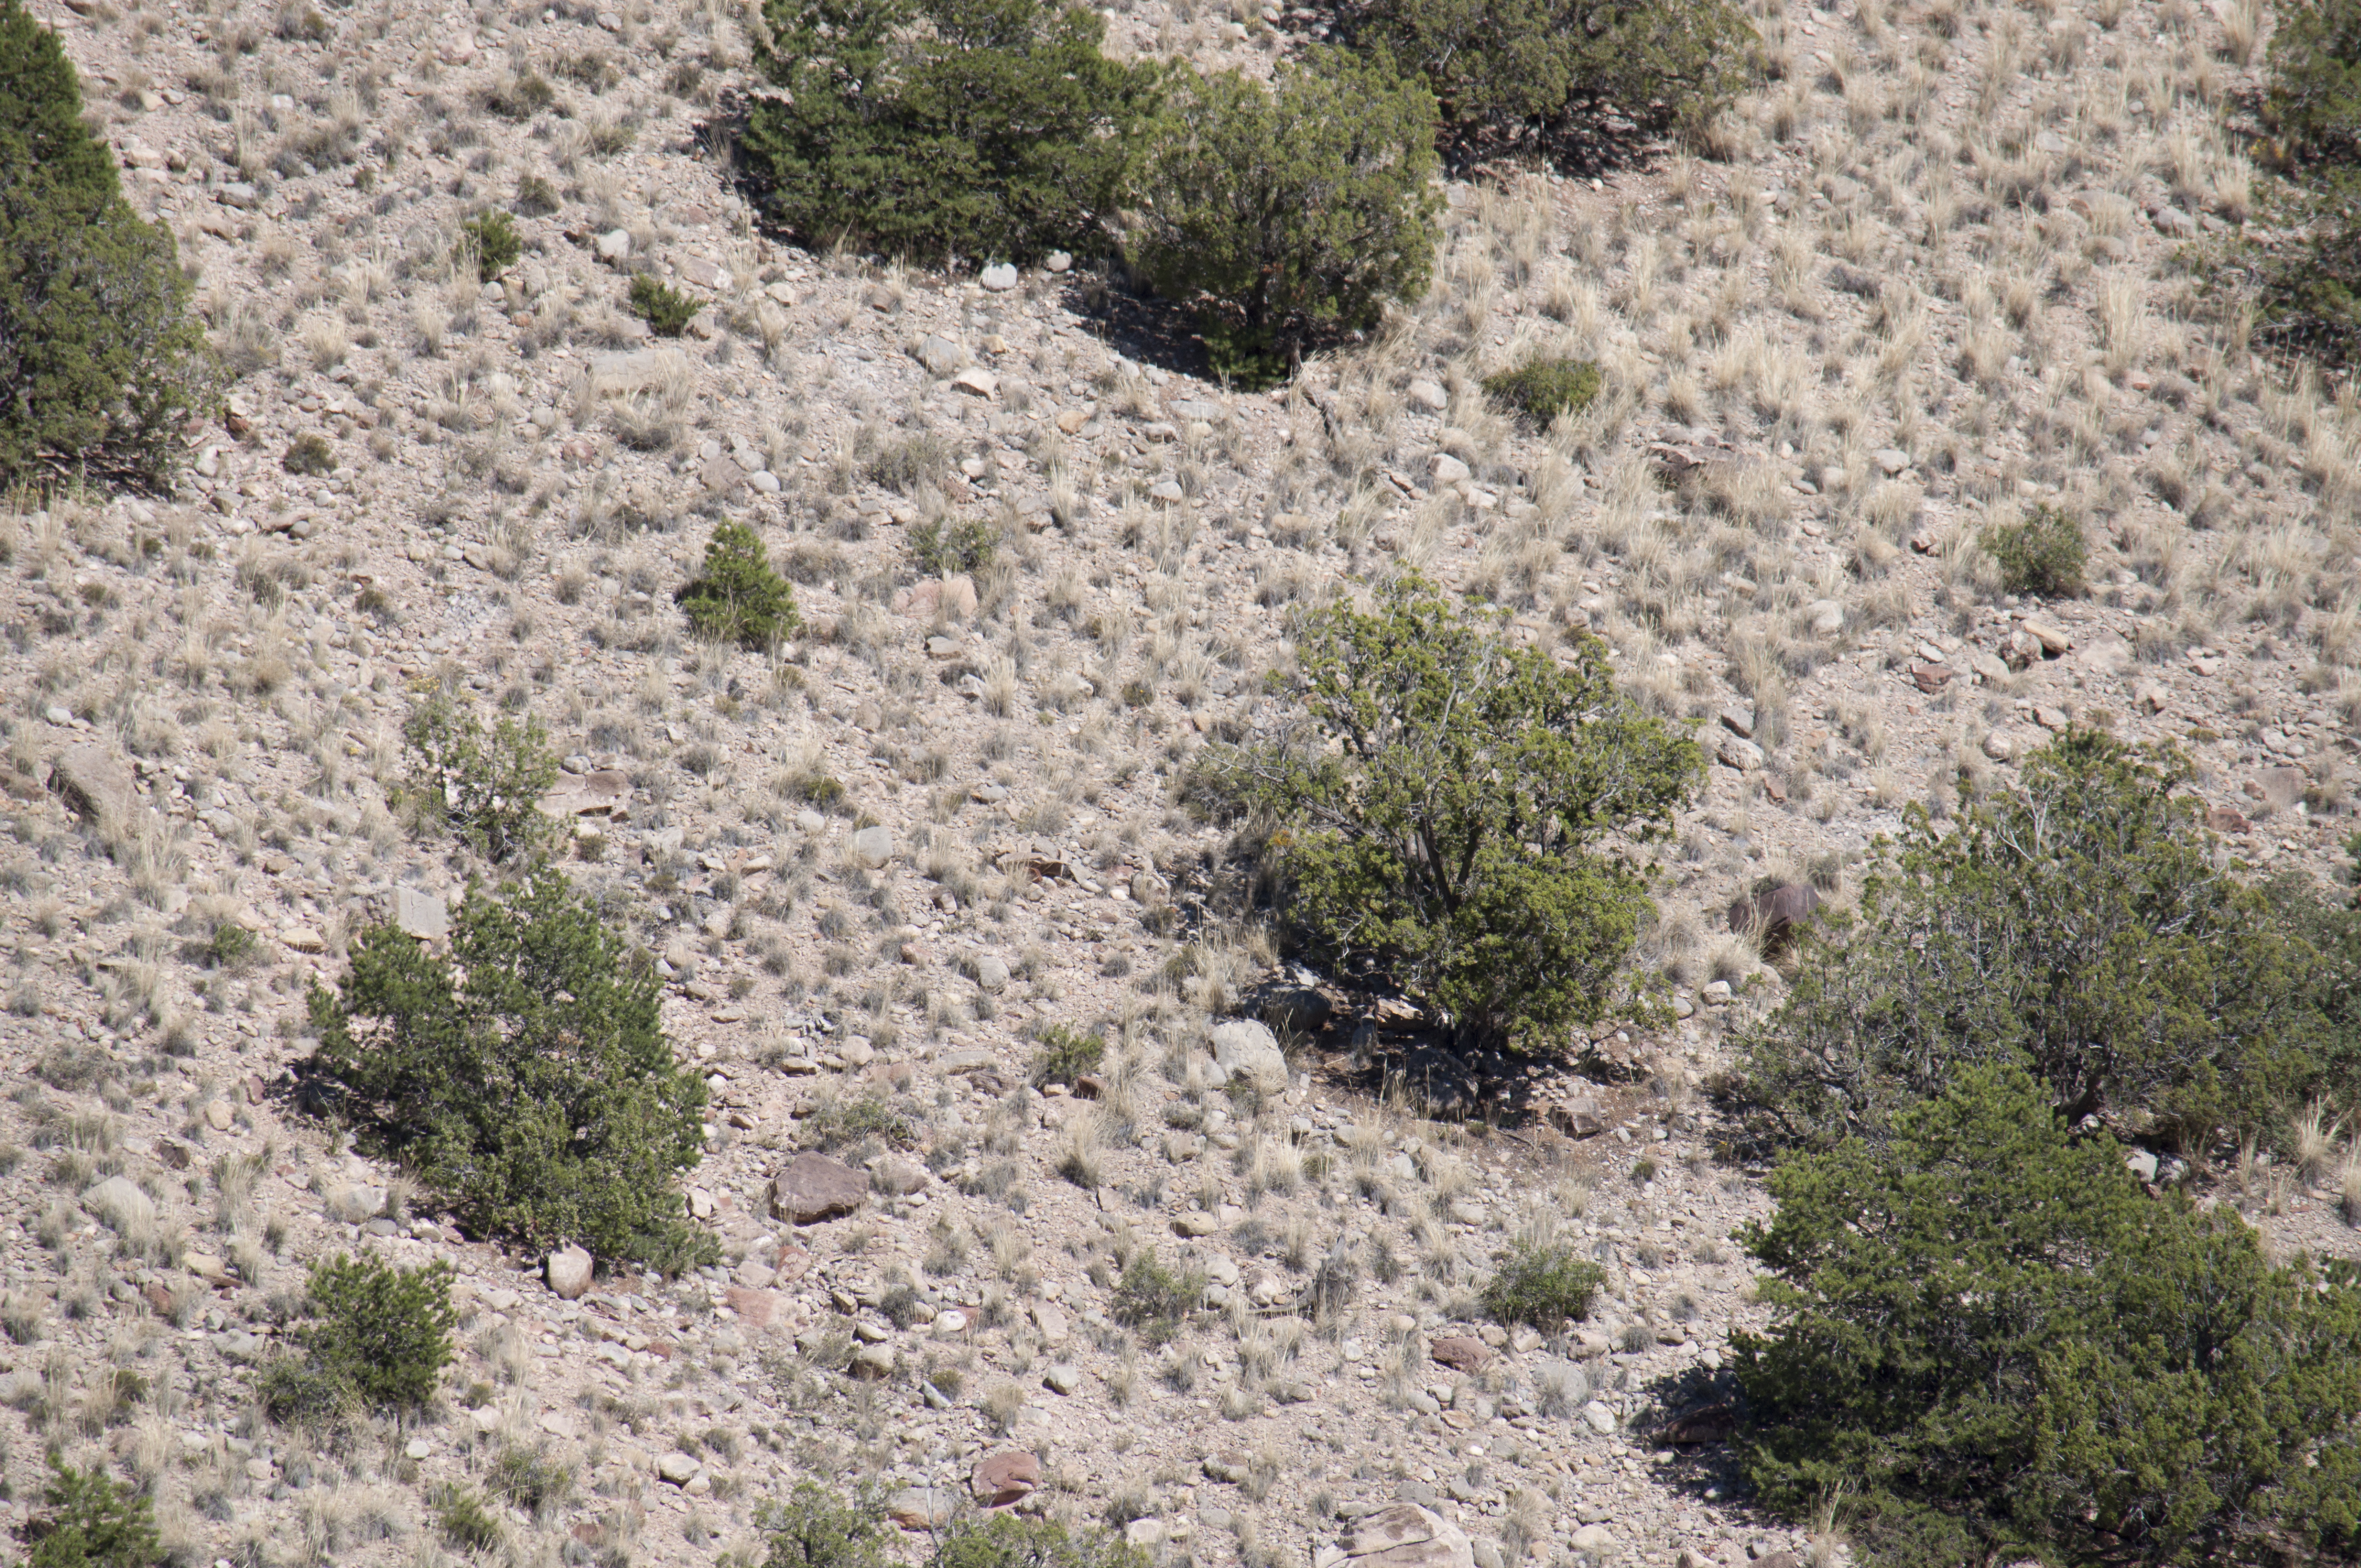
plant, flower, soil, botany, garden, flora, wildflower, shrub, ecosystem, flowering plant, land plant